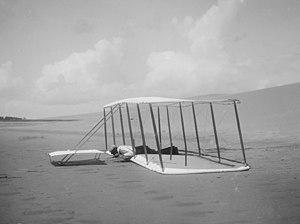
Le planeur Wright de 1901 était le second planeur des Frères Wright. Ils procédèrent aux essais dans les Kill Devil Hills, à six kilomètres au sud de Kitty Hawk.